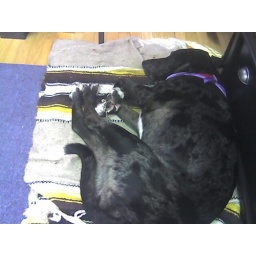
Lizzy girl takes a nap in her usual spot at my office